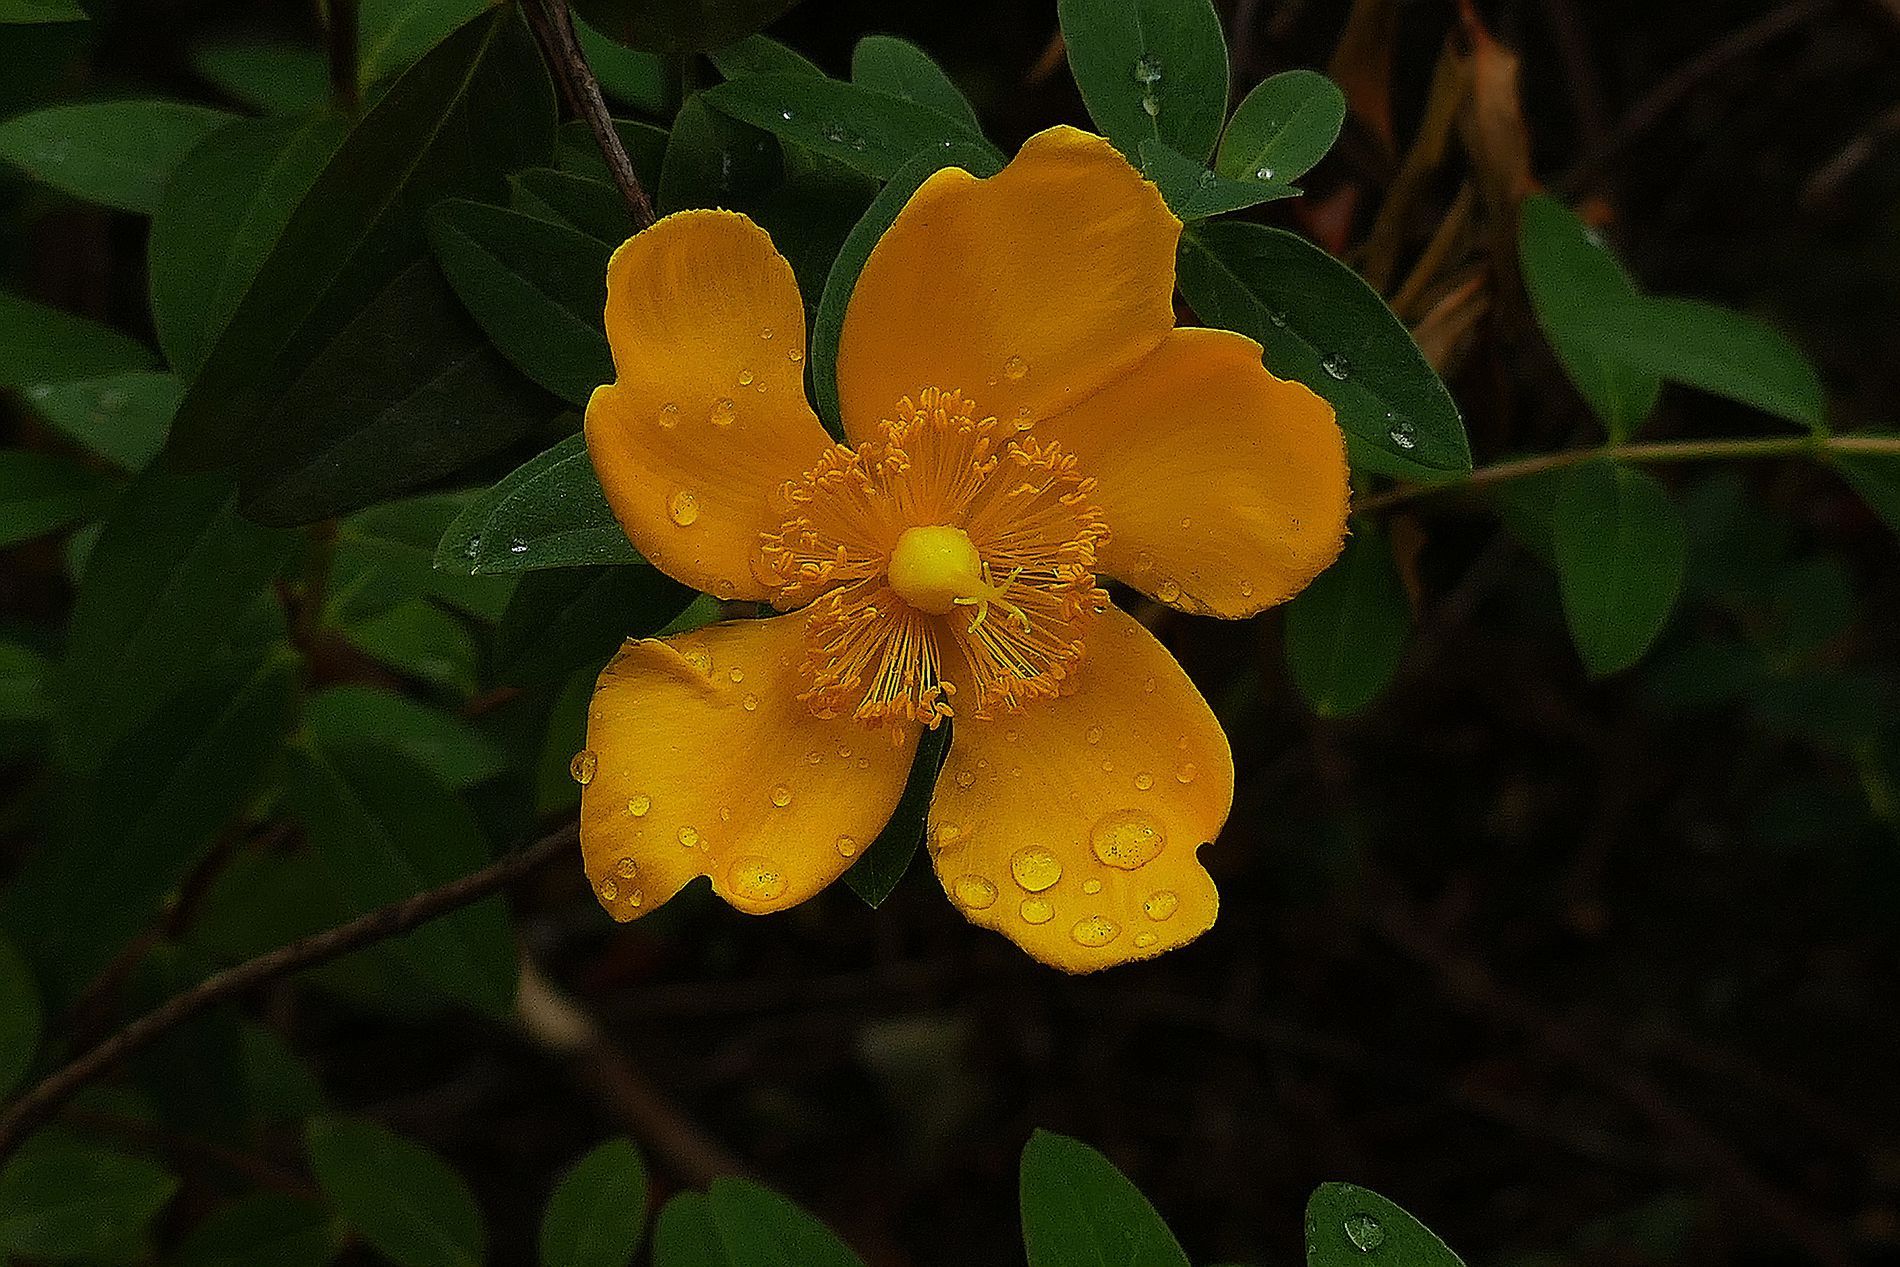
Yellow Flower
A bright yellow flower covered in sparkling water droplets is shown in close-up. Its detailed center and petals are prominent against a dark, blurred green background, highlighting its natural beauty.
A close-up shot focuses intently on a single yellow flower adorned with delicate water droplets. The deep green background is blurred softly, making the flower and its intricate textures pop under diffused natural light, creating a quiet, fresh mood.
Labels: Flower, Plant, Geranium, Pollen, Acanthaceae, Leaf, Anemone, Petal, Rose, Anther, leaf Background, Leafs Background
Camera: Panasonic DMC-TZ100
Aperture: F2.8
Exposure: 1/800 sec
ISO: 125
Focal length: 9.1 mm